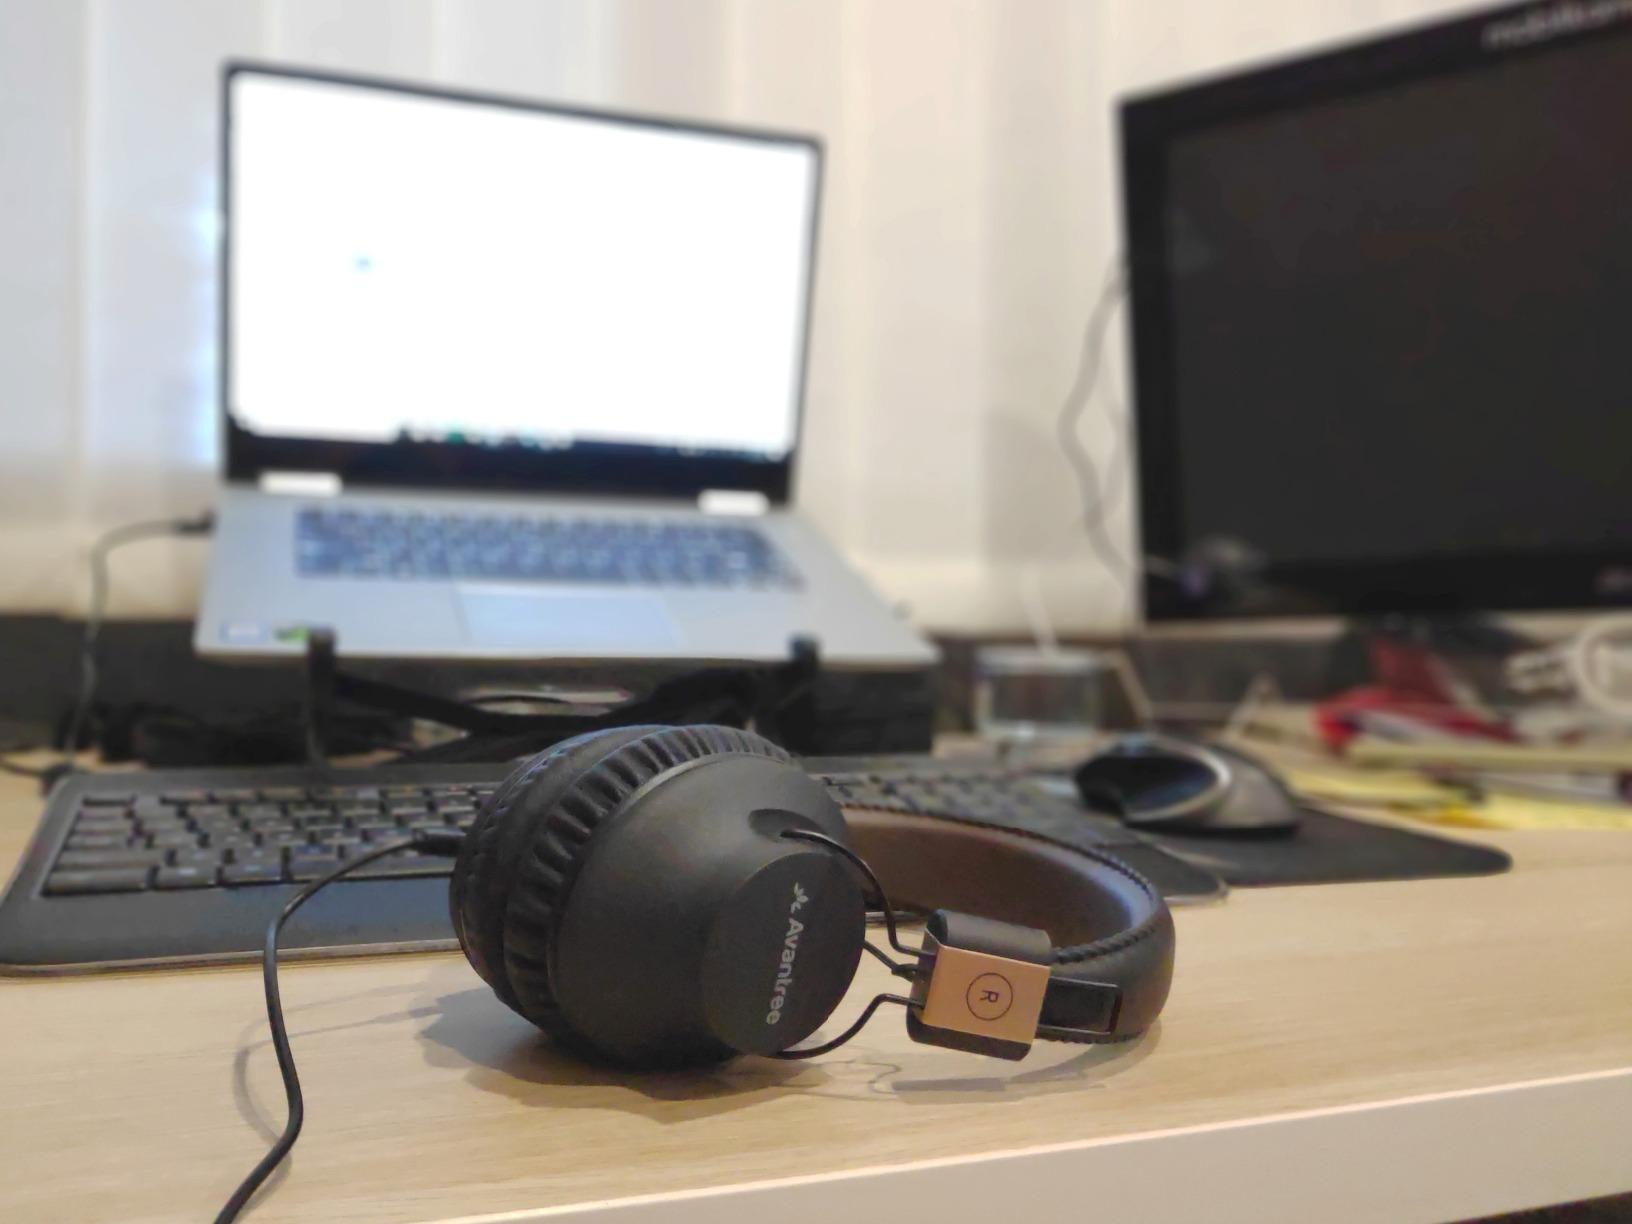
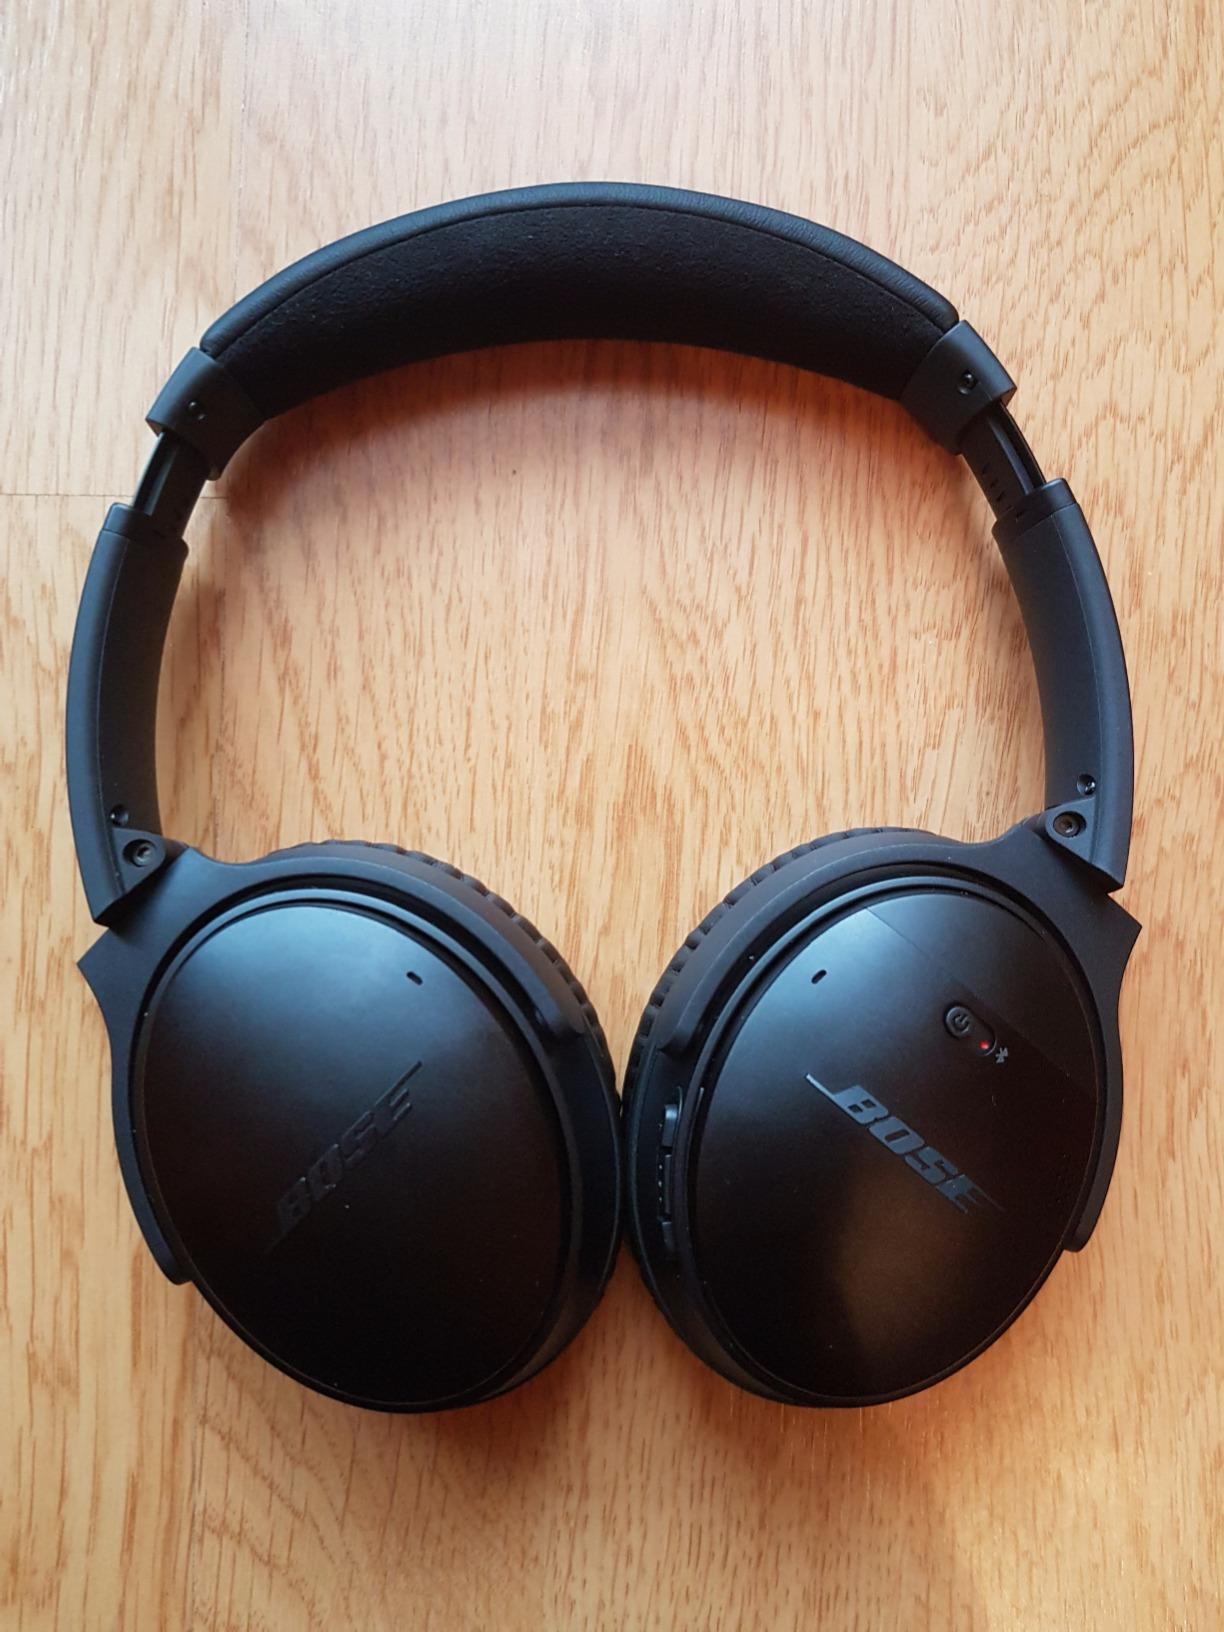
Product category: headphones
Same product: no